Rapp Motorenwerke

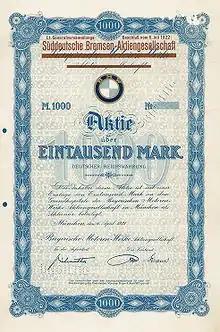
Share certificate with the BMW logo showing the change of name from Bayerische Motoren Werke to Süddeutsche Bremsen in 1922

The decision by the Prussian Army Administration to order 600 units of the innovative high-altitude aero engine (project name "BBE") prompted reorganizing the legal structure of the company. The aero engine developed by Friz had turned Rapp Motorenwerke into an essential contributor to the war effort virtually overnight. From the middle of 1917 onward, the business, which would probably have disappeared from history never to be heard of again, now enjoyed the undivided attention of the armed services and other governmental bodies. Large subsidies flowed in and the Munich company received well-financed production orders.